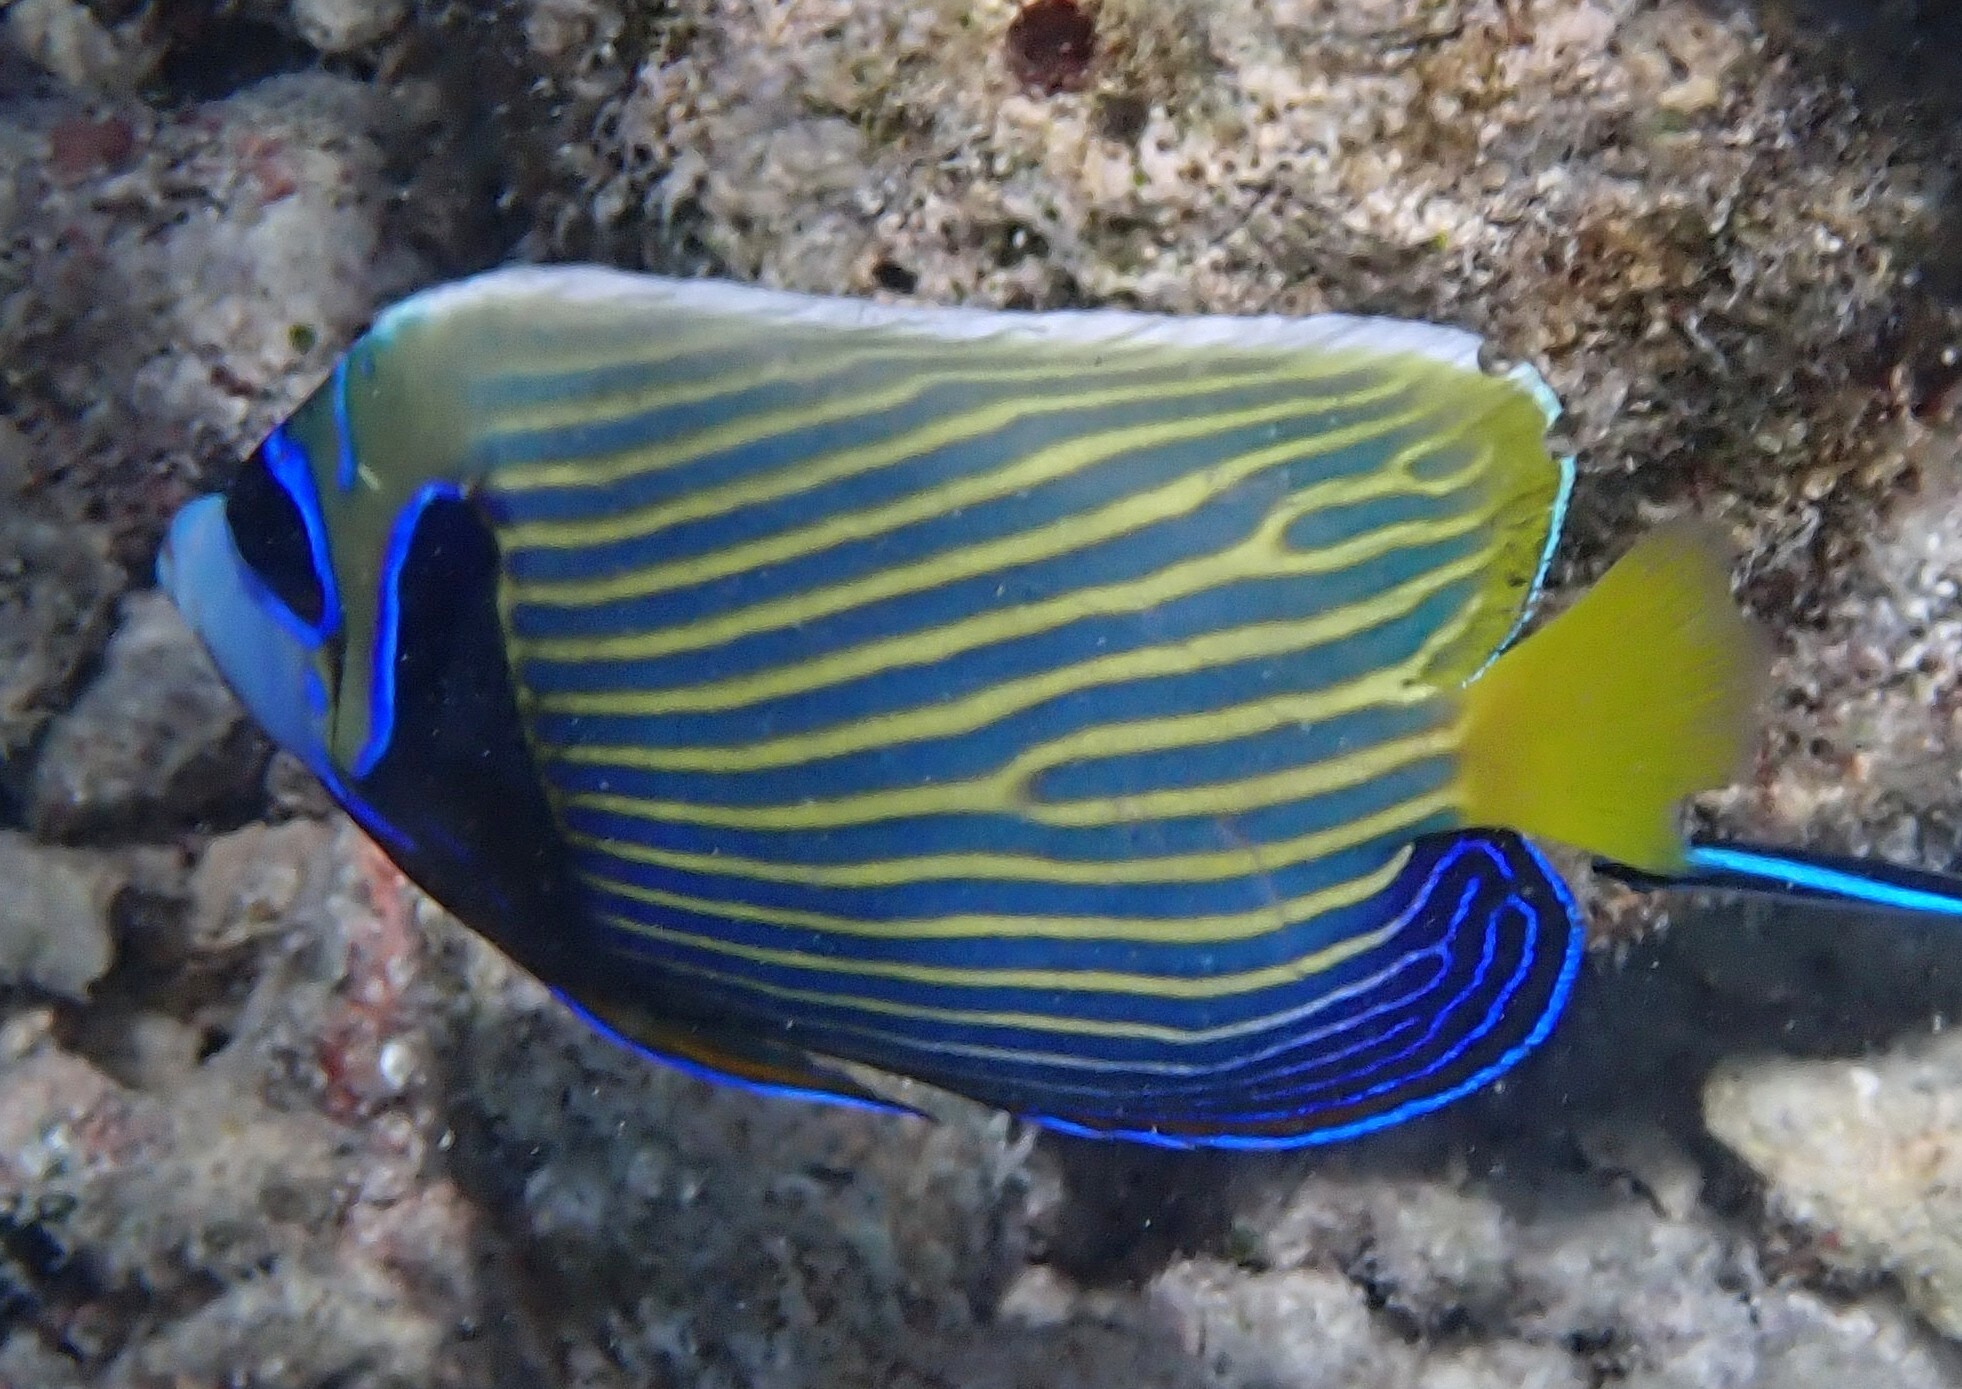
Pomacanthus imperator (Emperor Angelfish)